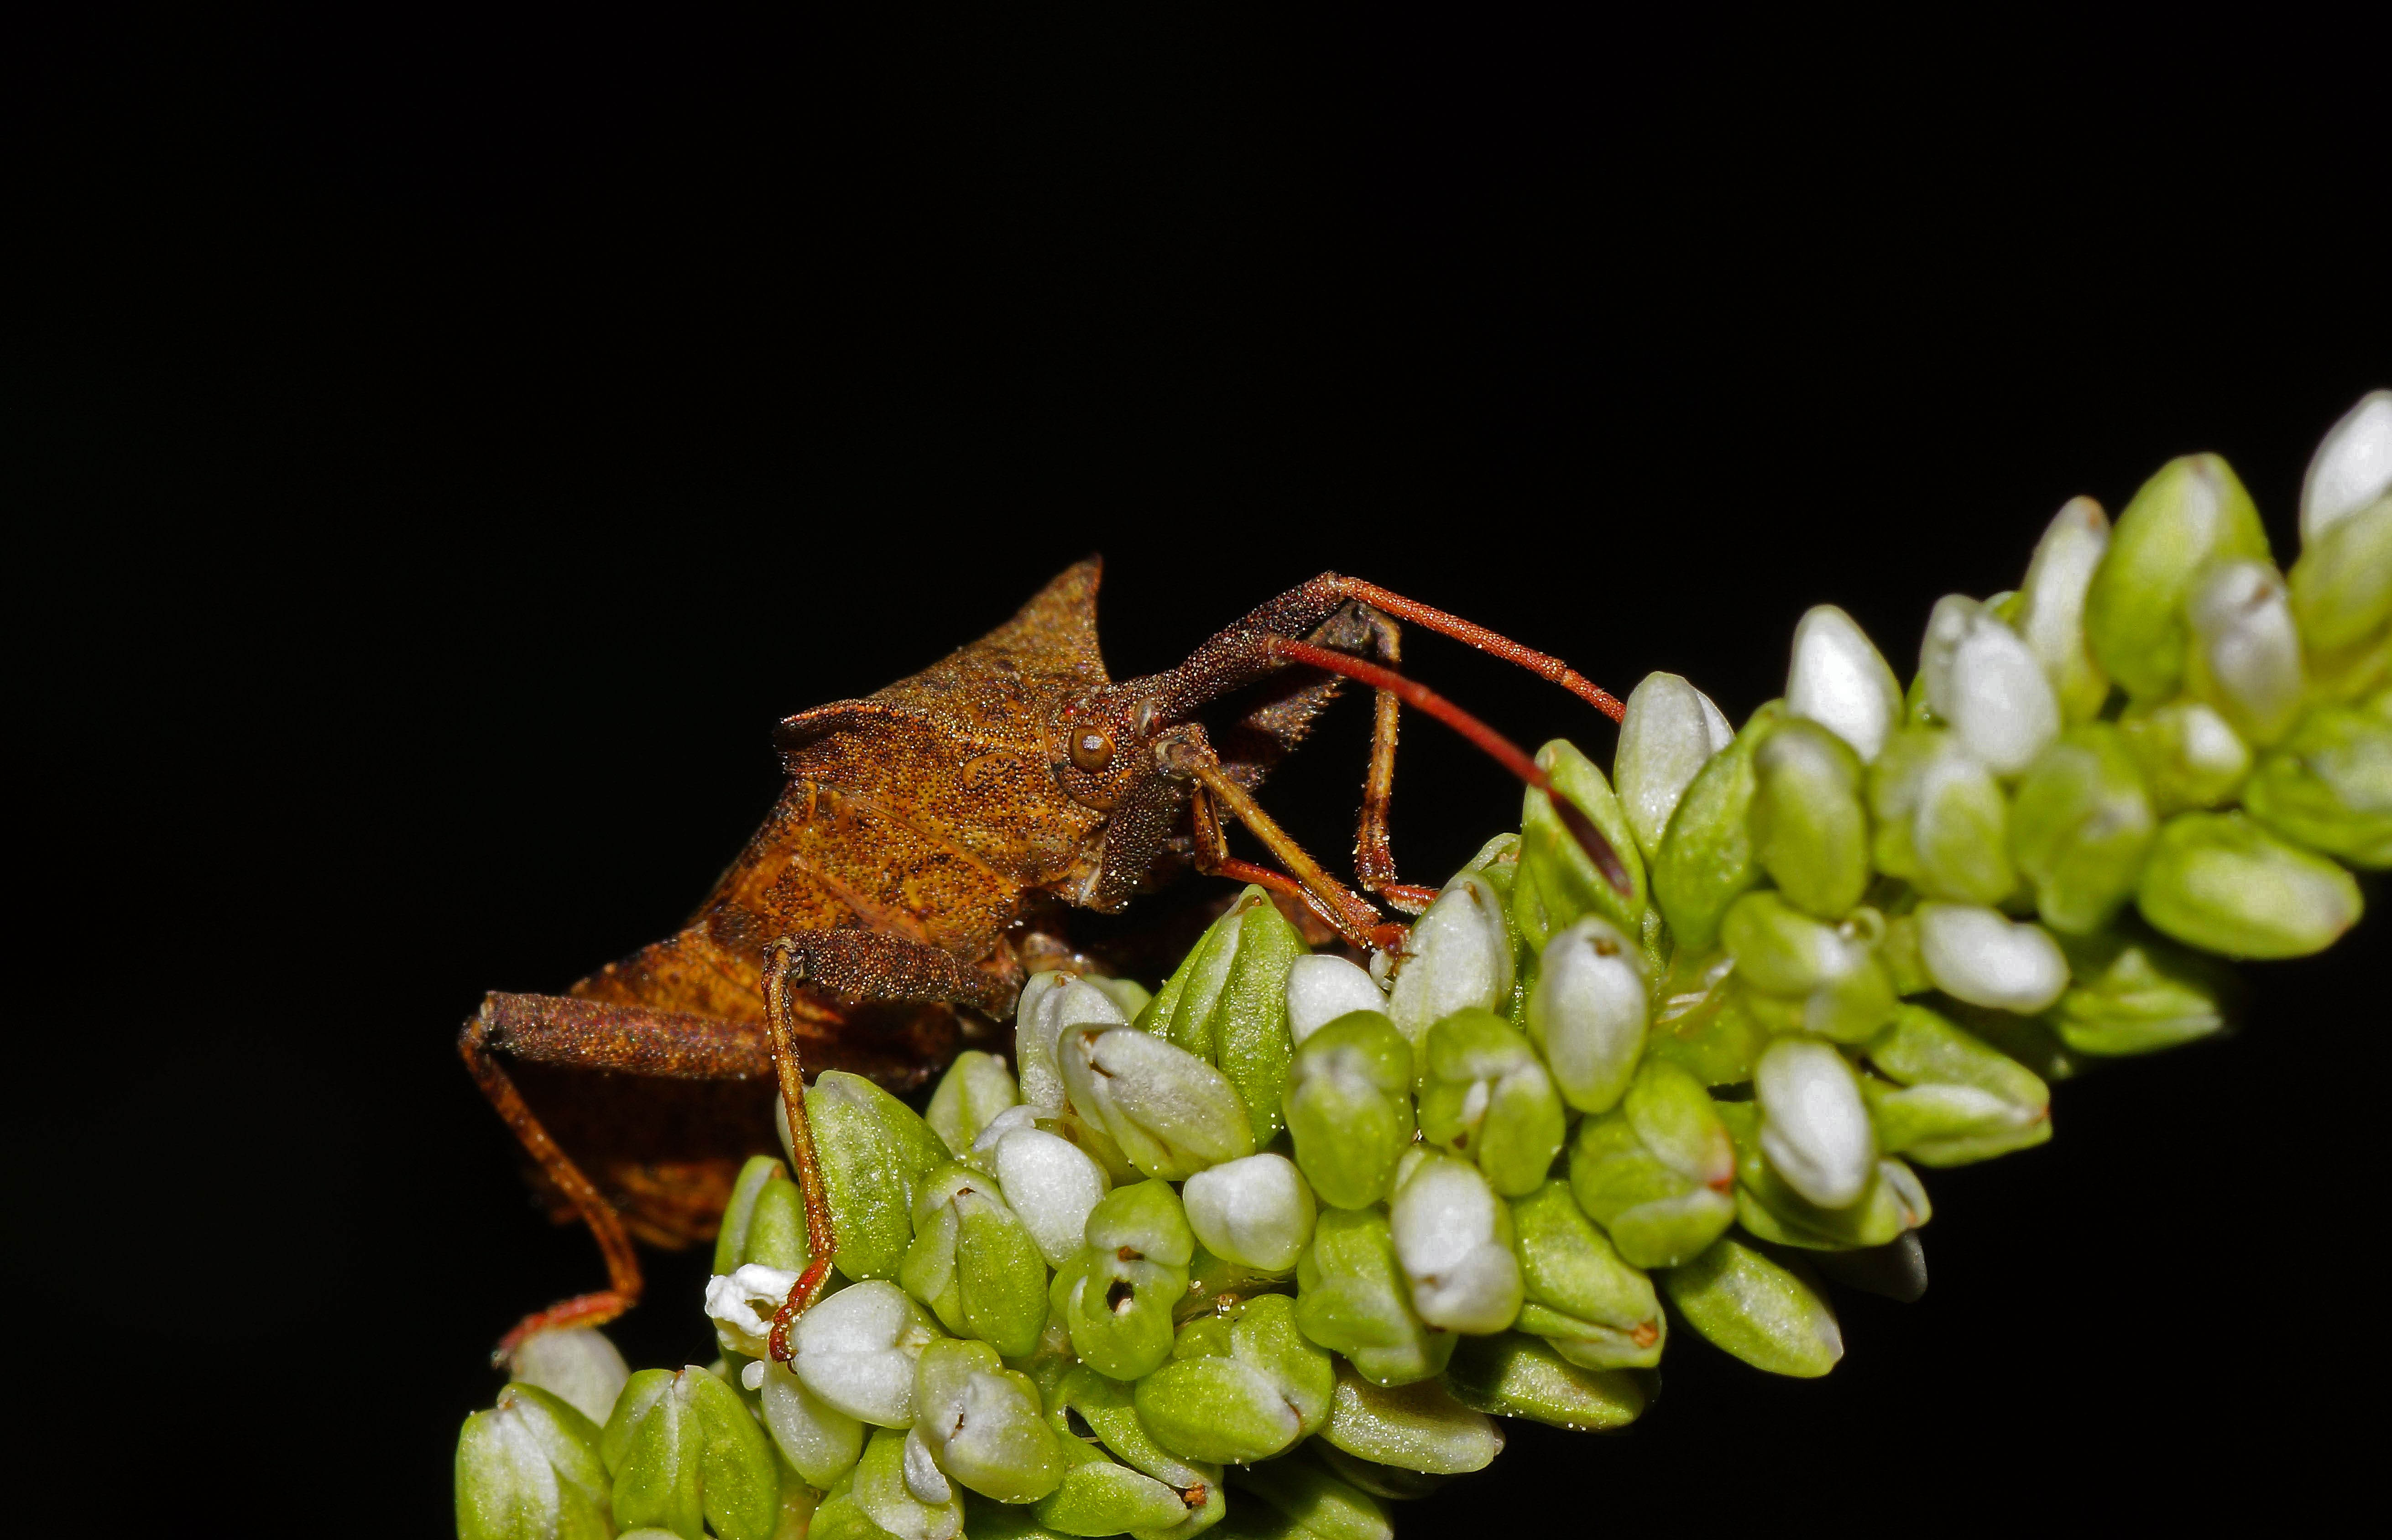
nature, branch, plant, photography, leaf, flower, photo, green, insect, macro, botany, flora, fauna, invertebrate, close up, animals, naturaleza, tamron90mmmacro, a77, g, ggl1, gaby1, xovesphoto, animales, gphoto, gabrielcorua, xelodegalicia, sonya77v, sonyslta77v, macro photography